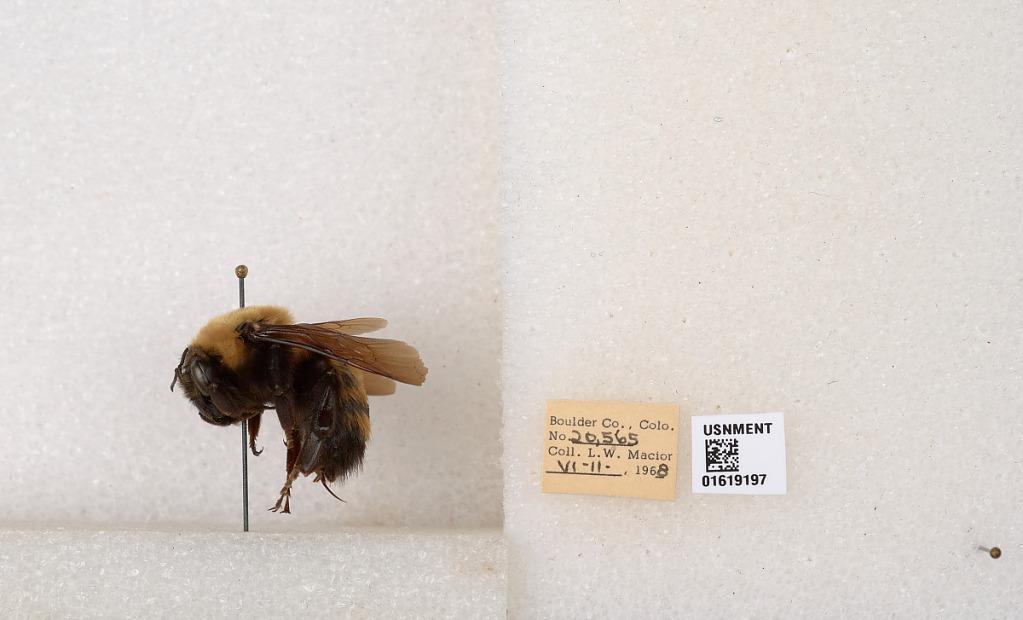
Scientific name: Bombus (Bombus) nevadensis Cresson